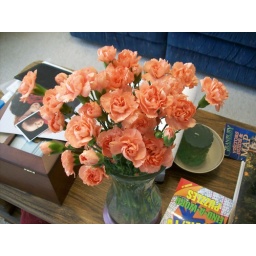
It is always nice to have fresh flowers in the house and my wife likes them.